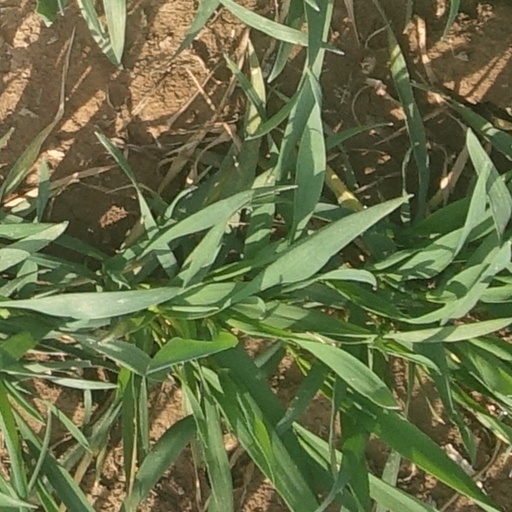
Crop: wheat